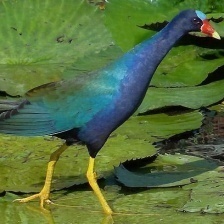
Species: PURPLE GALLINULE
Scientific name: PORPHYRIO MARTINICUS
ImageNet parent category: european_gallinule